115th Airlift Squadron

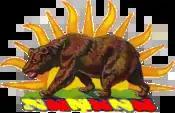
Emblem of the 115th Observation Squadron

In August 1990, the world was moving swiftly toward armed confrontation in the Persian Gulf. By late January 1991, the 146th Airlift Wing had provided U.S. Central Command and U.S. Air Forces in Europe more than 650 personnel, voluntarily and involuntarily activated, who participated in Operations Desert Shield and Desert Storm. Aircraft and air crews from the 115th Airlift Squadron flew two-month-long tours of duty in Operation Volant Pine, a backfill of military airlifters to Europe by Air National Guard C-130s.